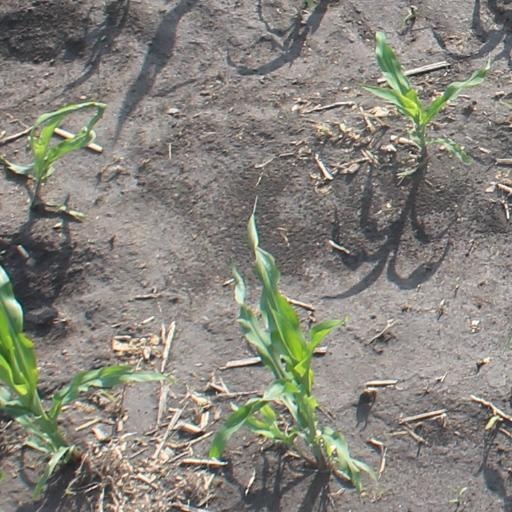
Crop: maize; corn